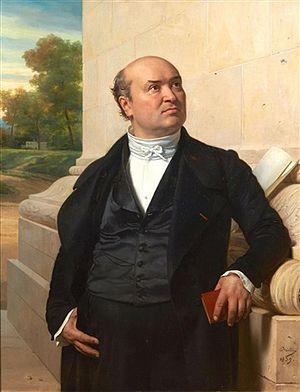
Jean-Nicolas Huyot, est un architecte français. Il a participé à la construction de l'arc de triomphe de l'Étoile.